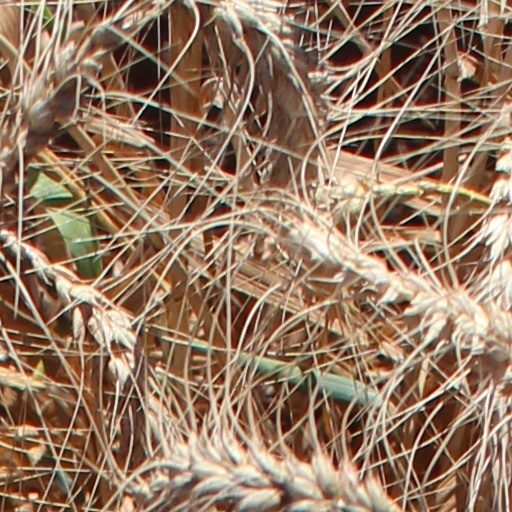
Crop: wheat